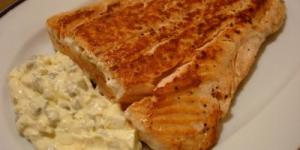
trucha al vapor con salsa tartara